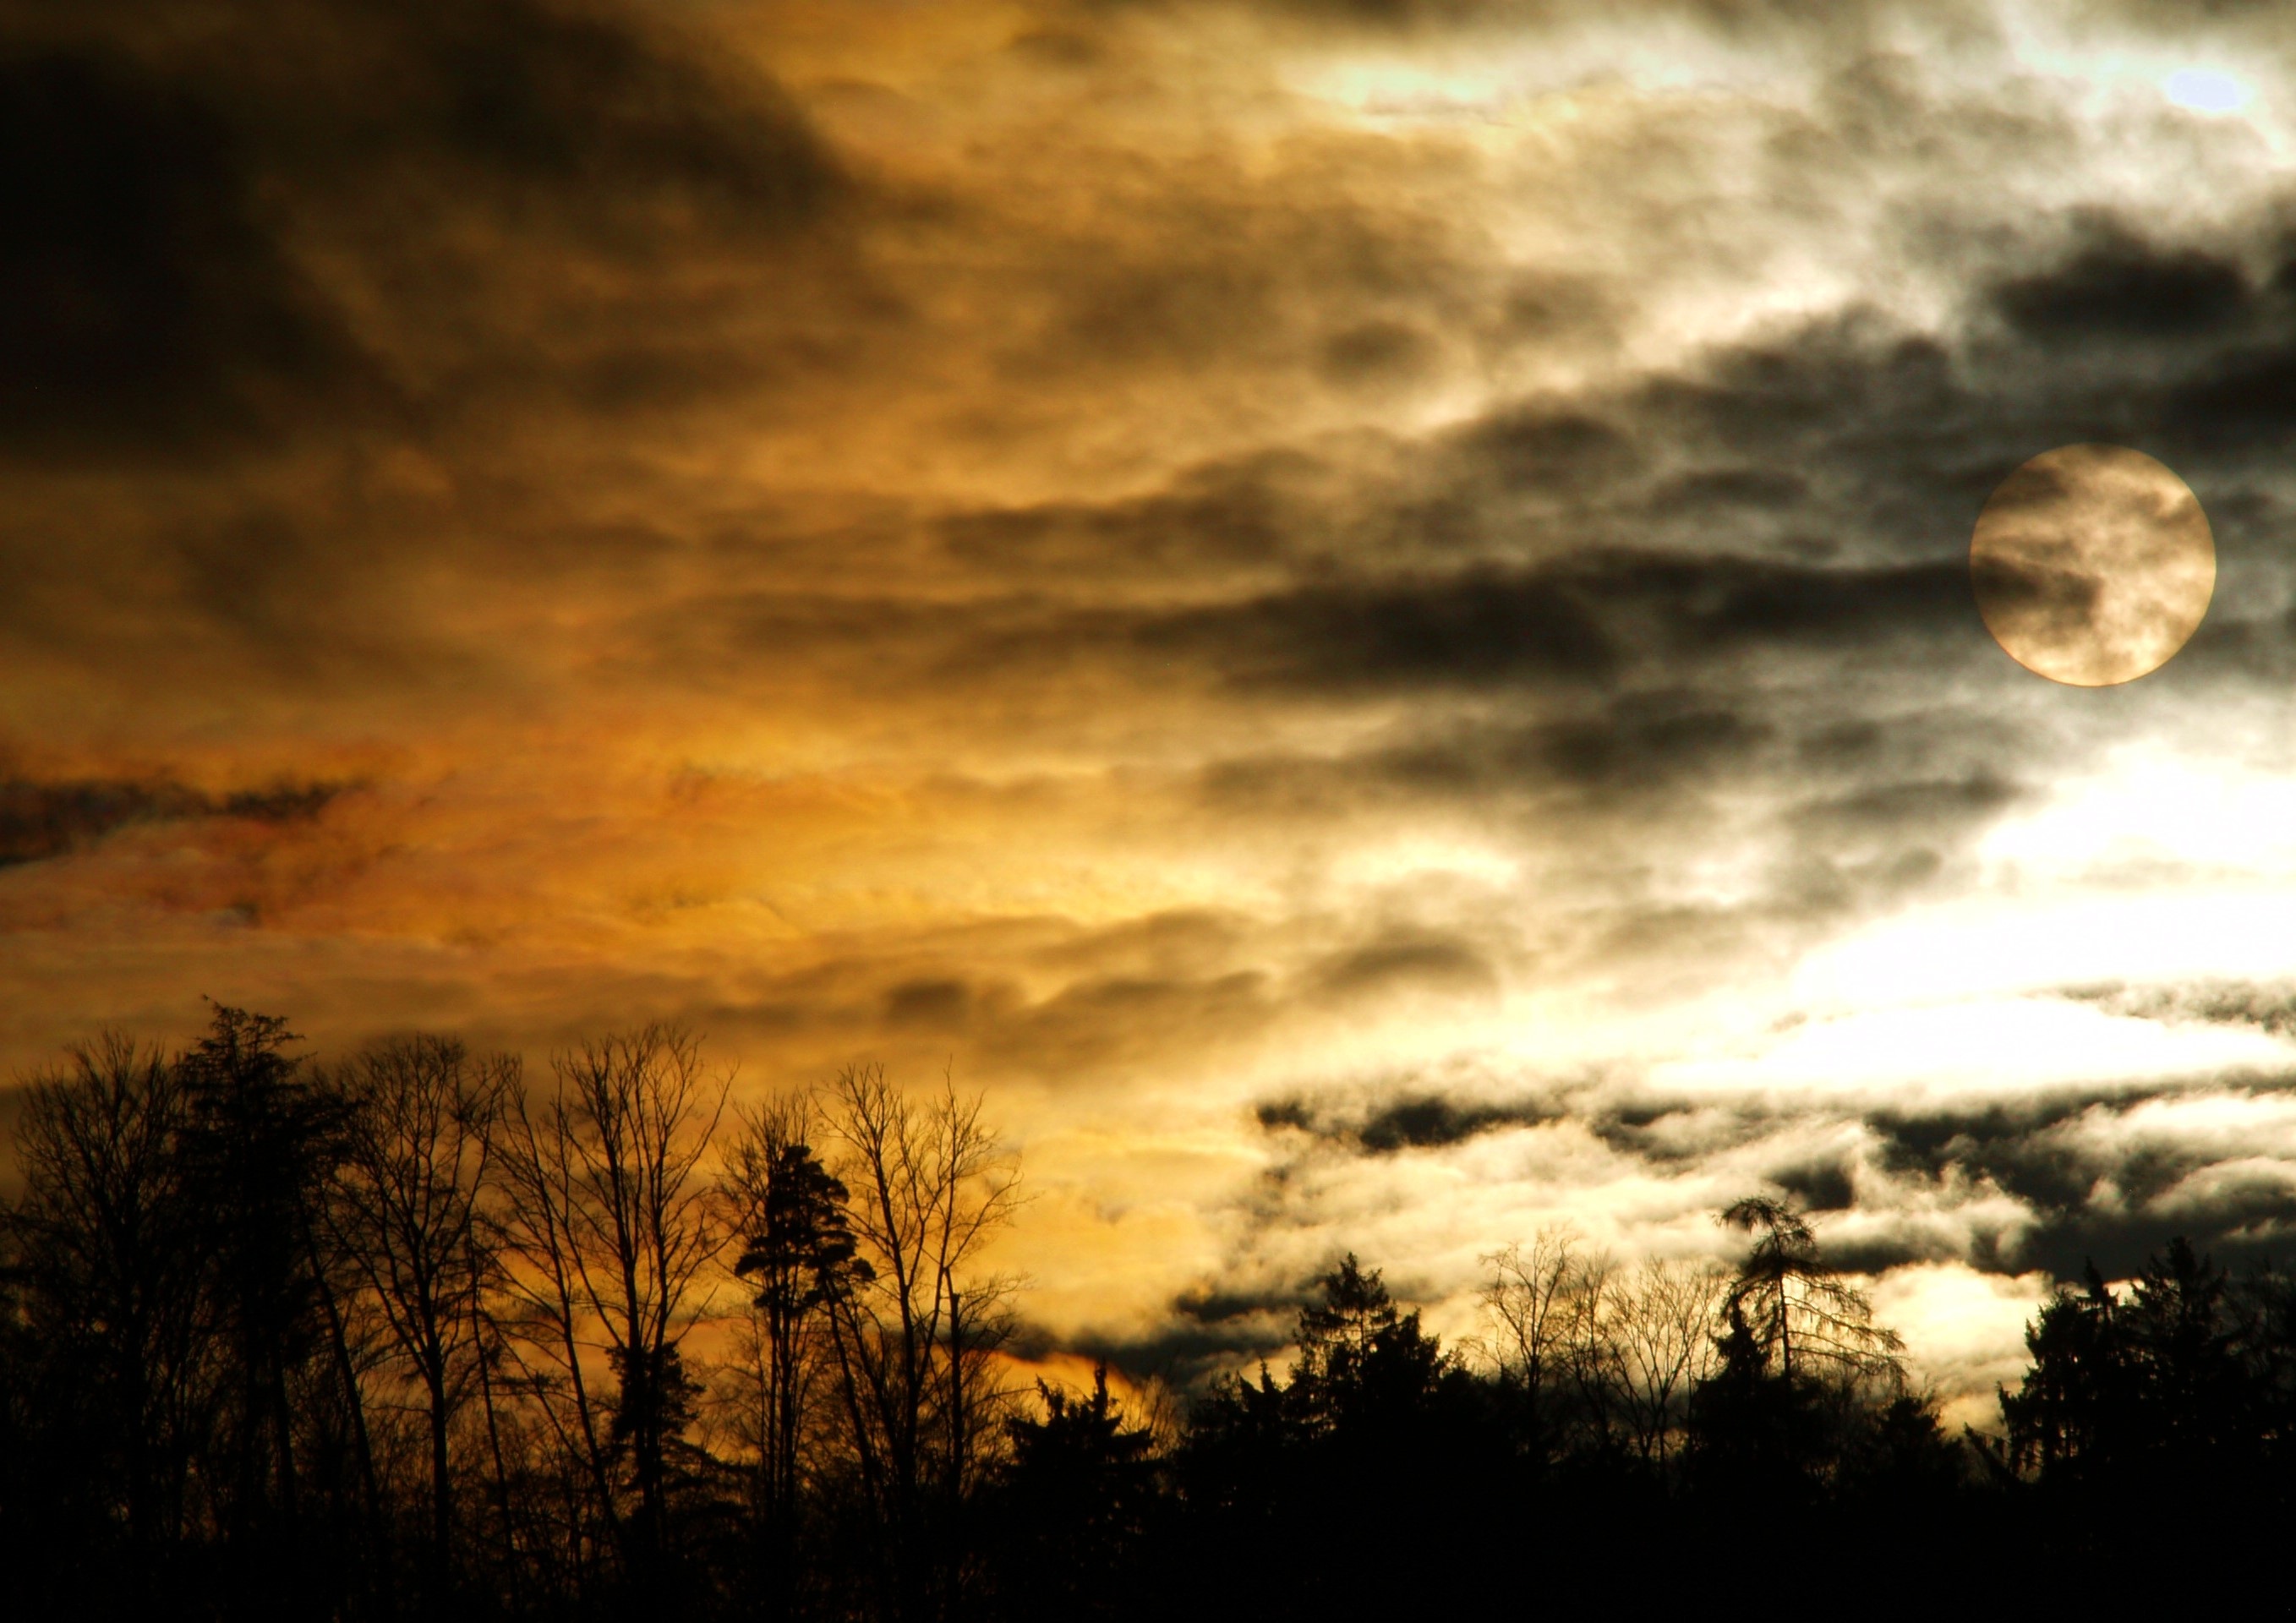
nature, horizon, light, cloud, sky, sun, sunrise, sunset, sunlight, morning, dawn, atmosphere, mystical, dusk, evening, darkness, clouds, weird, afterglow, astronomical object, meteorological phenomenon